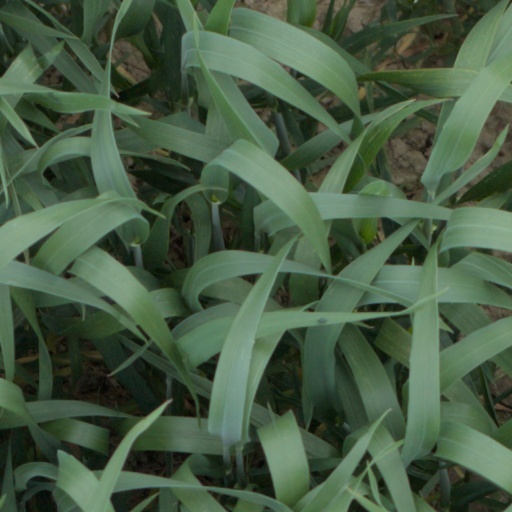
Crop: wheat